Akilandeswari

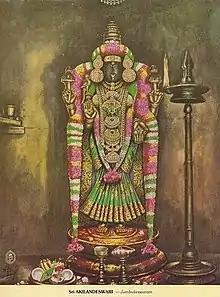
Idol of Goddess Akhilandeshwari at the Jambukeswarar Temple in Thiruvanaikaval.

Akhilandeshwari is one of the main forms of the Hindu Goddess Adi Parashakti. The famous abode of Akhilandeshwari is the Jambukeswarar Temple in Thiruvanaikaval. She is also revered collectively with the goddesses Meenakshi and Kamakshi, forming the Trishakti triad, the most powerful goddesses in Shaktism. The goddess’s name is split into three components. “Akhila” means the universe, “Anda” means cosmic egg, and “Ishwari” means the divine mother. Therefore, Goddess, the divine mother who protects the entire universe in her womb (cosmic egg), is known as “Akhilandeshwari”. Akhilandeshwari is the presiding deity in the Jambukeswarar Temple in Thiruvanaikaval along with her consort Jambukeswarar, who is an avatar of Shiva.